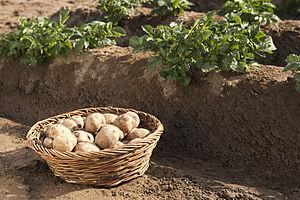
Amflora est une variété de pomme de terre féculière transgénique créée par la société BASF Plant Science, filiale du groupe chimique allemand BASF. Cette variété, codifiée sous le nom de lignée EH92-527-1, a été conçue comme une ressource renouvelable pour la production industrielle de fécule de pomme de terre constituée presque exclusivement d'amylopectine. L'extraction de cette fécule donne lieu à une importante activité industrielle : la « féculerie ».
12 000 ans av. J.-C., datation de pommes de terre fossiles sur le site de Monte Verde, probablement consommées par des populations aborigènes.
Une pomme de terre transgénique est une variété de pomme de terre dérivée d'une variété existante génétiquement modifiée par transgenèse, c'est-à-dire dont le génome a été modifié par l'introduction d'un ou de quelques gènes provenant d'autres espèces, ou dans certains cas de gènes préexistants modifiés.